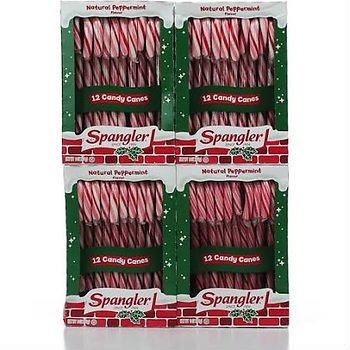
Item Name: Spangler Natural Candy Canes 72 Ct
Bullet Point: Candy Canes
Product Description: Spangler Natural Peppermint Flavor Candy Canes 72 ct
Value: 72.0
Unit: Count

Price: 11.49